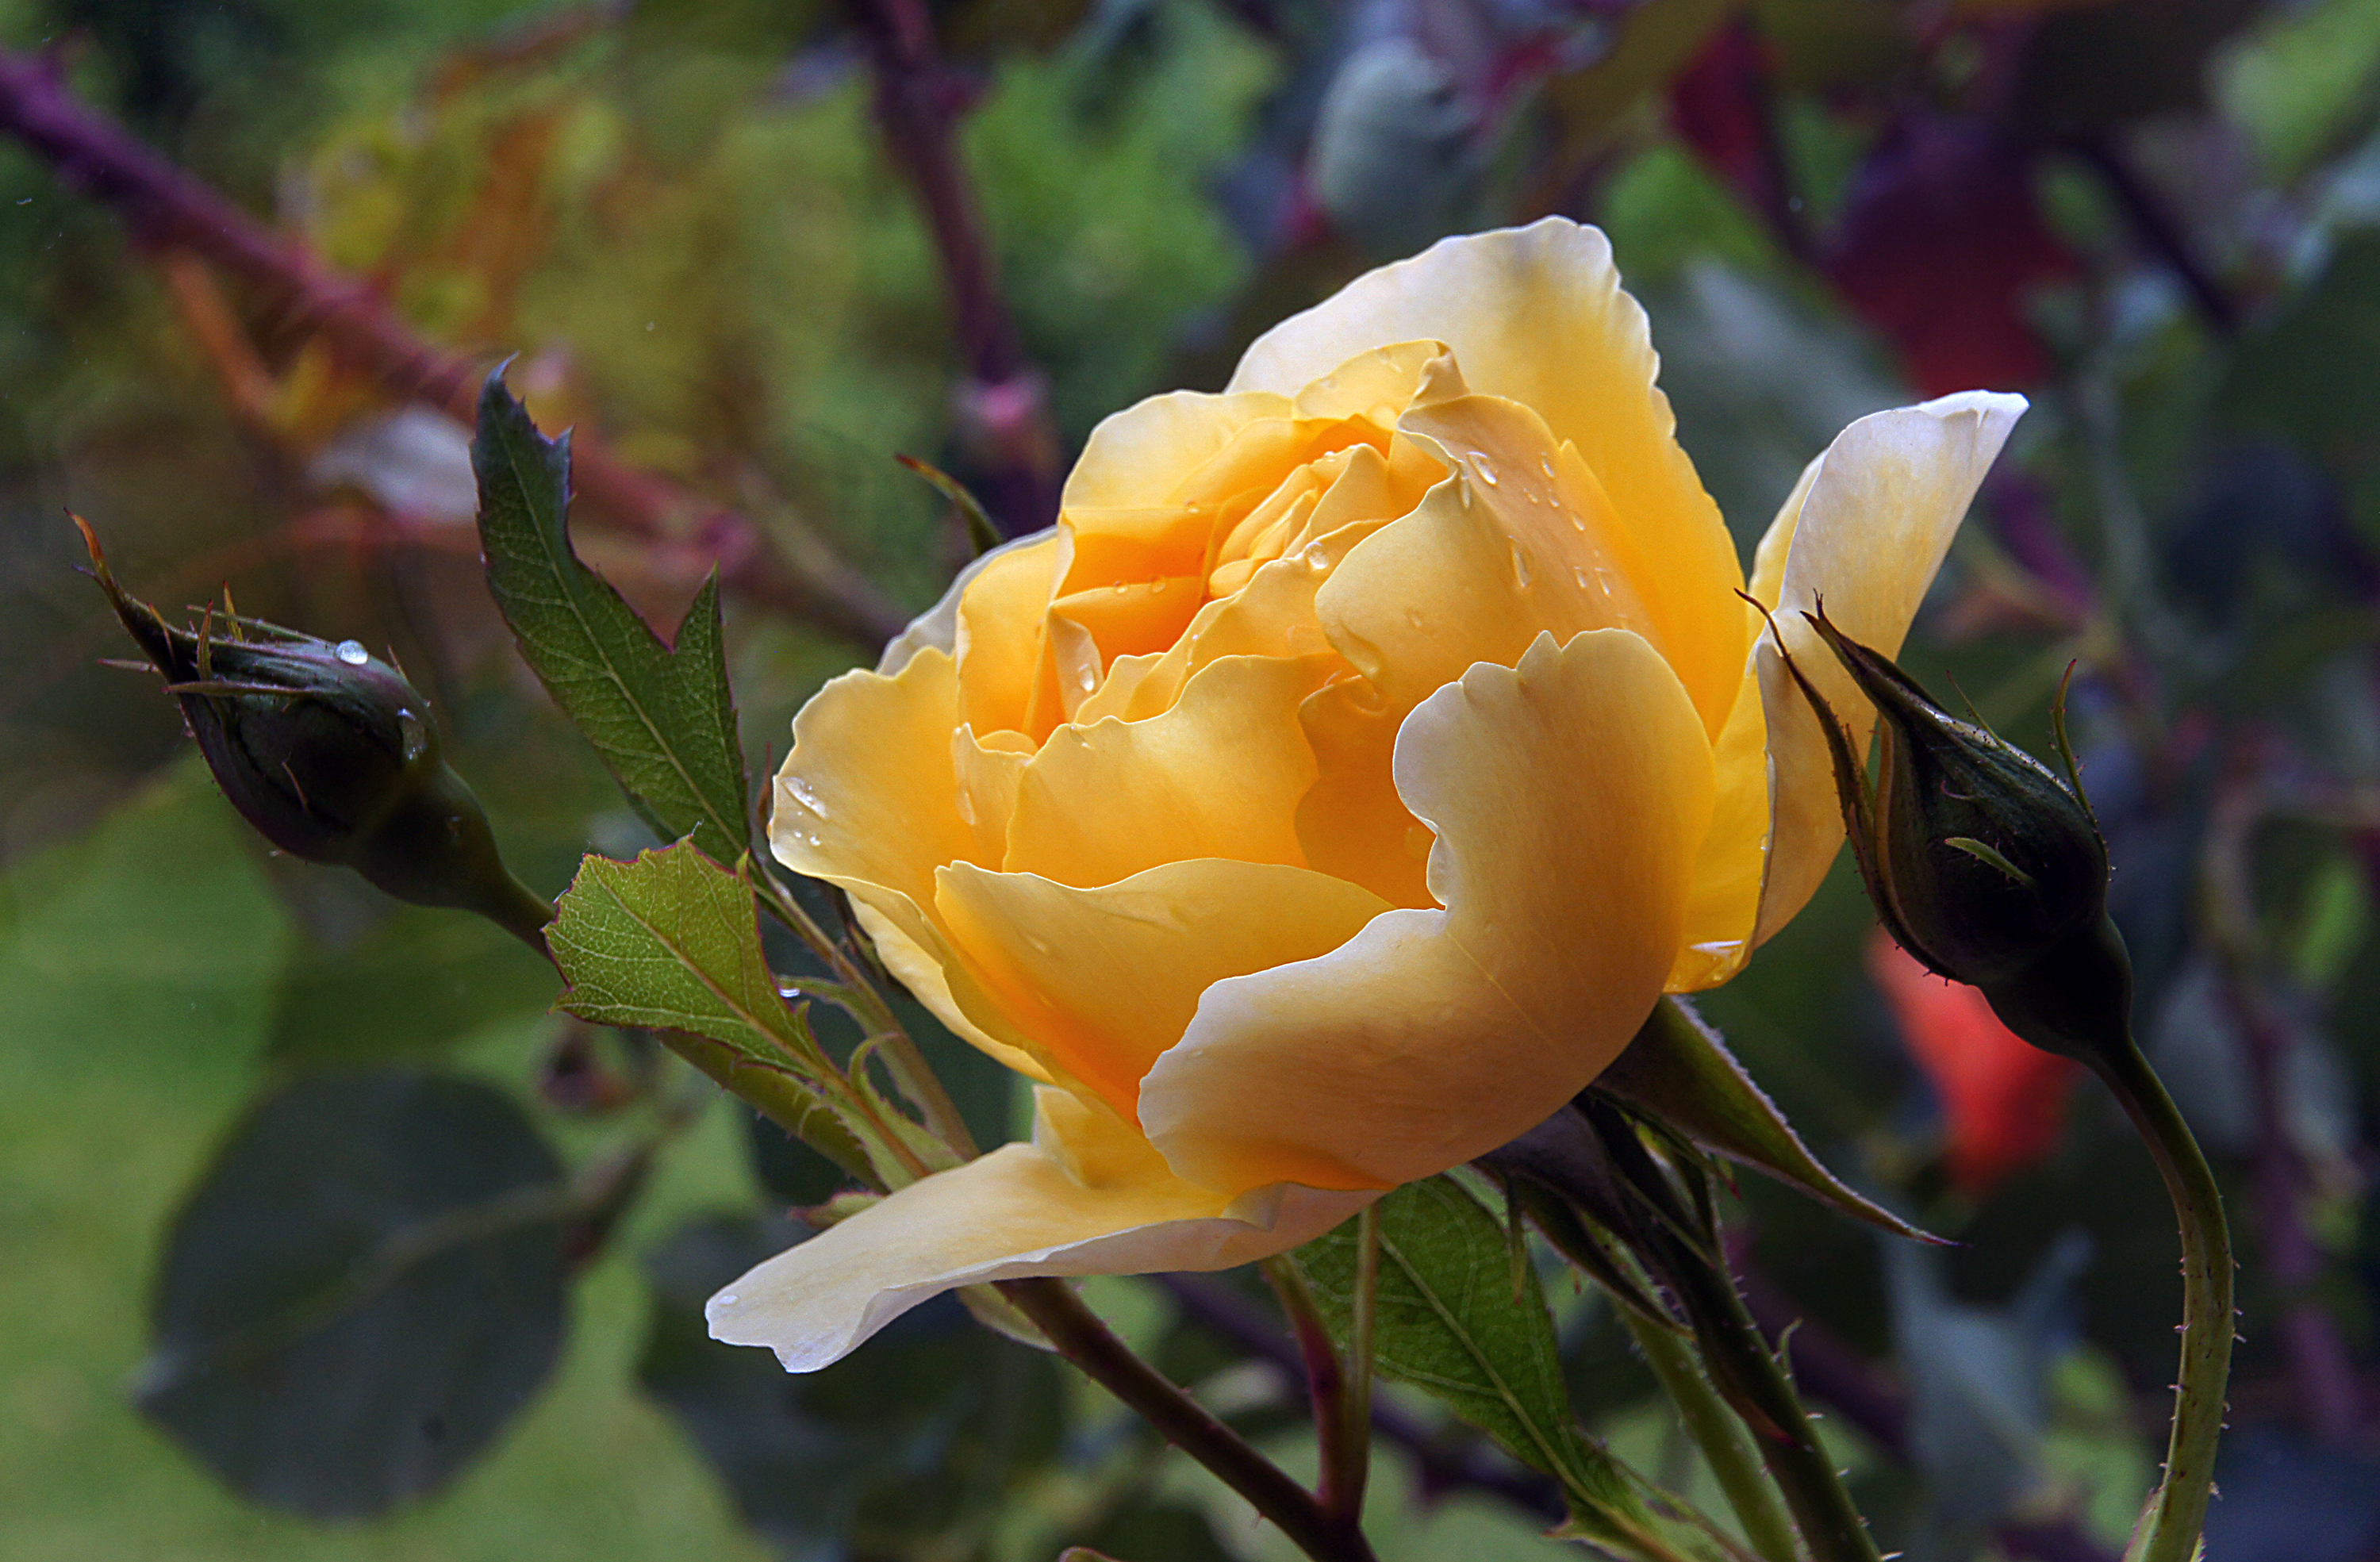
nature, blossom, plant, flower, petal, rose, botany, yellow, flora, wildflower, flowers, roses, publicdomain, gardening, blooms, florals, yellowrose, grahamthomasrose, macro photography, flowering plant, garden roses, rose family, land plant, rose order, austrian briar